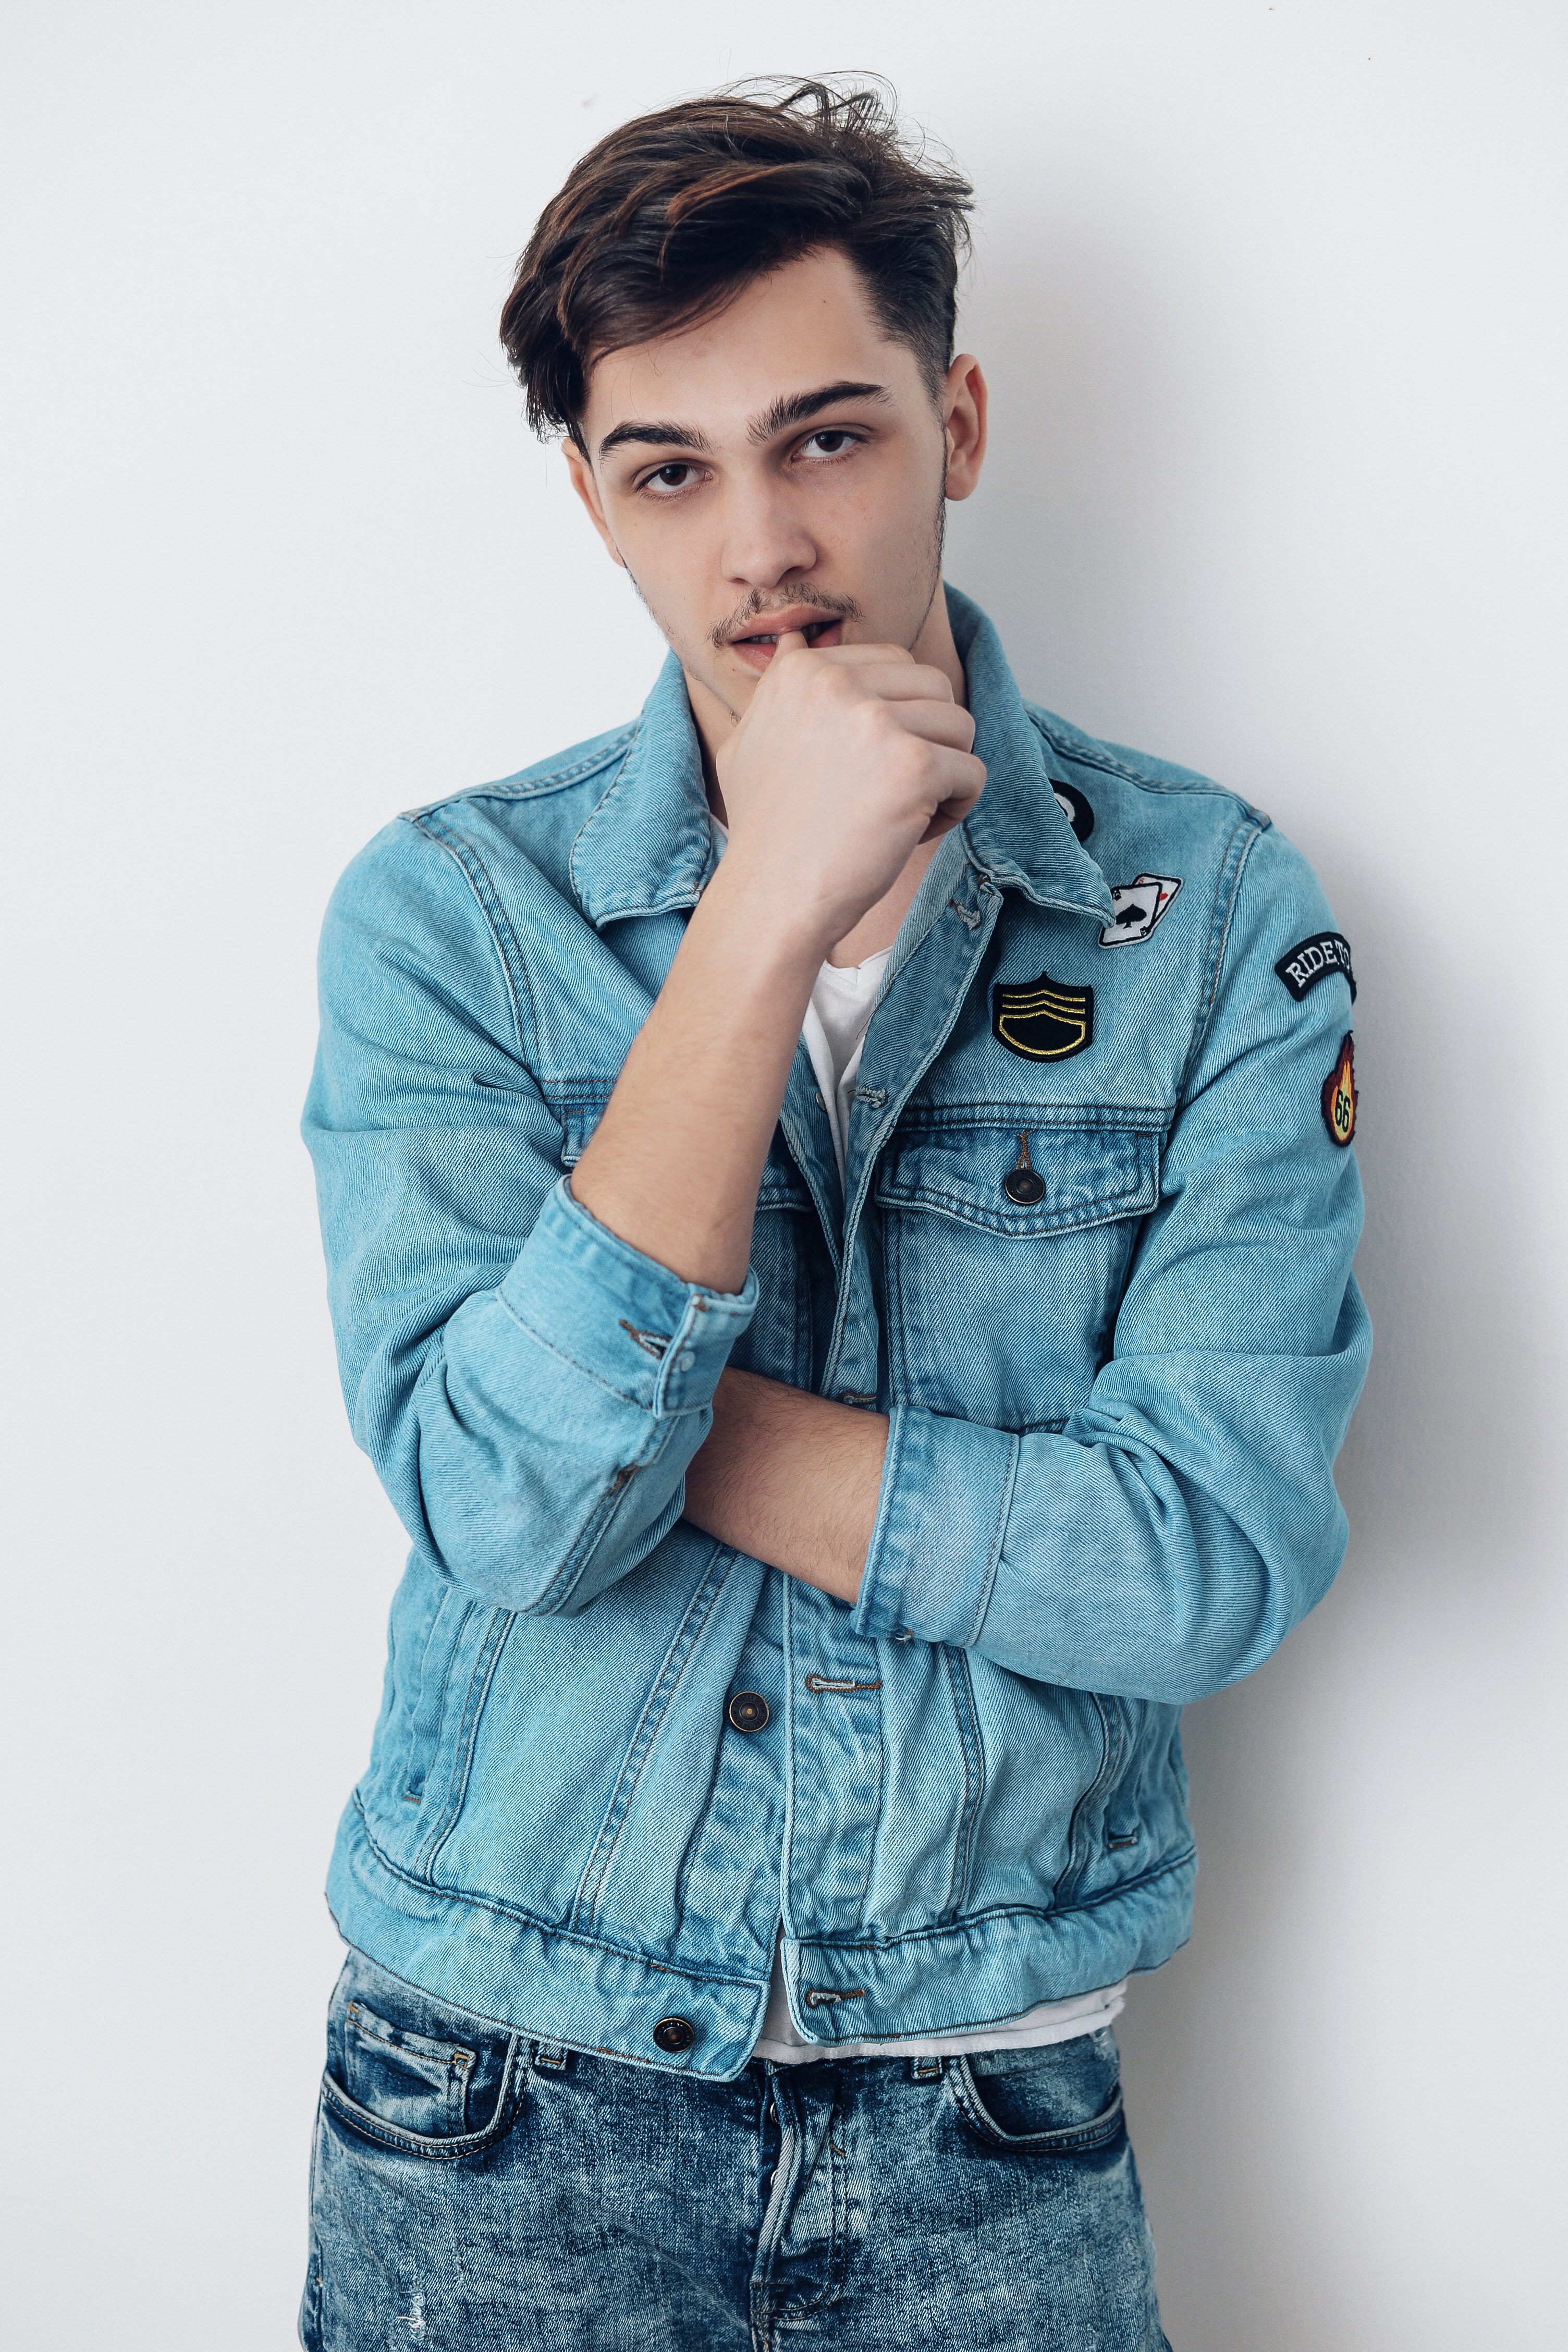
denim, blue, jeans, clothing, cool, model, turquoise, chin, standing, forehead, fashion, cheek, textile, pocket, photo shoot, muscle, outerwear, sleeve, fashion design, jacket, photography, fashion model, black hair, trousers, gesture, style